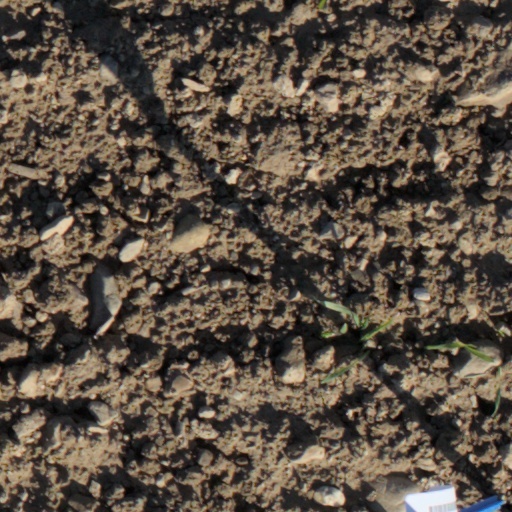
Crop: wheat